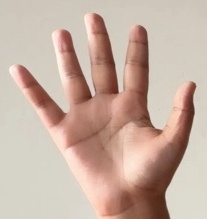
ASL sign: 5